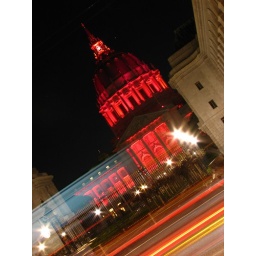
city hall illuminated in red lights and passing traffic on van ness ave - san francisco, california